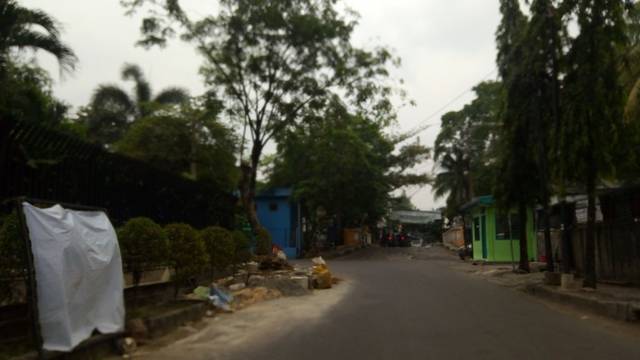
Region: Indonesia
Coordinates: -6.144, 106.842